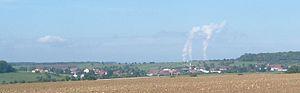
Launstroff est une commune française située dans le département de la Moselle, en région Grand Est.